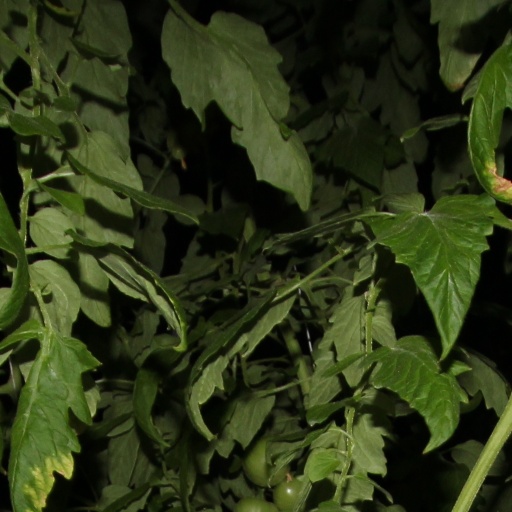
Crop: tomato